Alan Soble

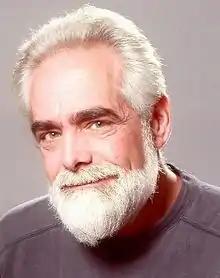

Alan Gerald Soble (born March 4, 1947) is an American philosopher and author of several books on the philosophy of sex. He taught at the University of New Orleans from 1986 to 2006. He is currently an Adjunct Professor of philosophy at Drexel University in Philadelphia.